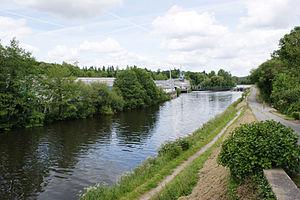
Usine, sur la commune de Melrand près de Saint-Rivalain Gare.
La gare de Saint-Rivalain est une gare ferroviaire française de la ligne d'Auray à Pontivy, située au lieu-dit Saint-Rivalain Gare sur le territoire de la commune de Saint-Barthélemy, près de Melrand, dans le département du Morbihan en région Bretagne.
Melrand [mɛlʁɑ̃] est une commune française située dans le département du Morbihan, en région Bretagne. La présence d'un tumulus à Saint-Fiacre datant de l'âge du bronze atteste d'un peuplement ancien du territoire.